History of nuclear fusion

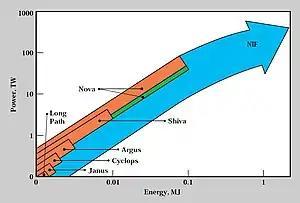
Progress in power and energy levels attainable by inertial confinement lasers has increased dramatically since the early 1970s.

The Princeton Large Torus (PLT), the follow-on to the Symmetrical Tokamak, surpassed the best Soviet machines and set temperature records that were above what was needed for a commercial reactor. Soon after it received funding with the target of breakeven.